Anne Brigman

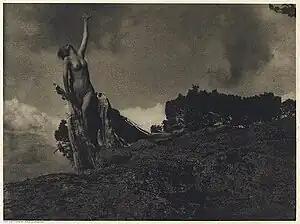
"Soul of the Blasted Pine", a self-portrait of Anne Brigman taken in 1908

Brigman's photographs frequently focused on the female nude, dramatically situated in natural landscapes or trees. Many of her photos were taken in the Sierra Nevada in carefully selected locations and featuring elaborately staged poses. Brigman often featured herself as the subject of her images, such as "Soul of the Blasted Pine", for which she received the Birmingham Photographic Society's first silver medal. Many of her other photos used her sister as the nude model. After shooting the photographs, she would extensively touch up the negatives with paints, pencil, or superimposition.